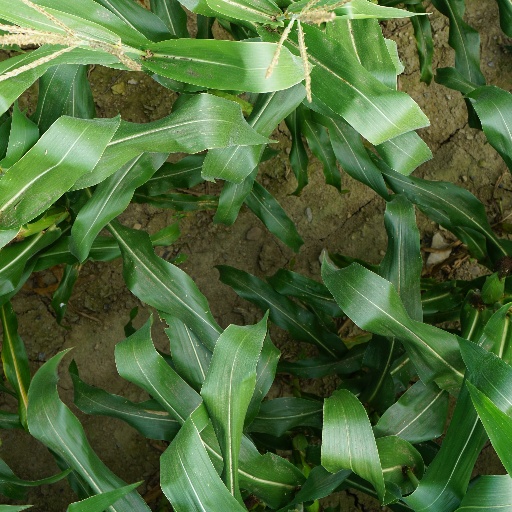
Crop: maize; corn